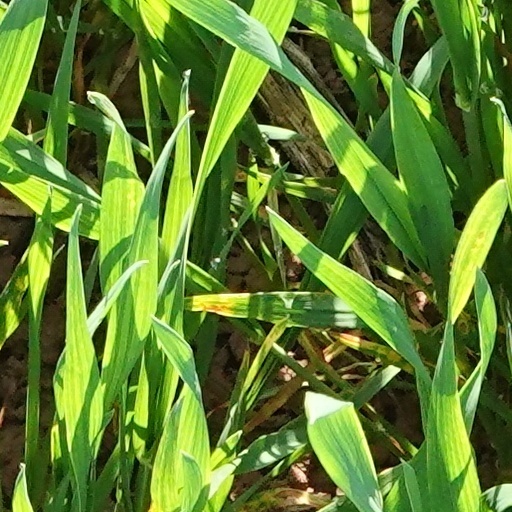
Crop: wheat